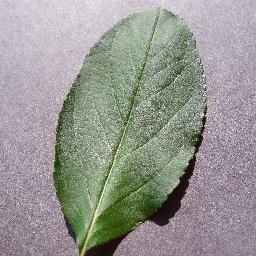
Label: Apple___healthy